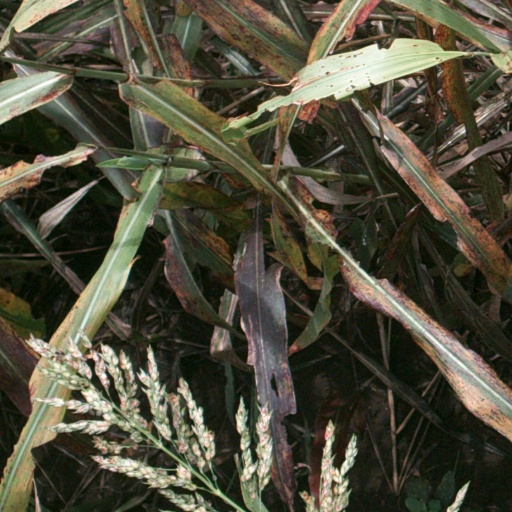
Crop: sorghum